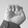
ASL letter: E